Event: Nepal Earthquake
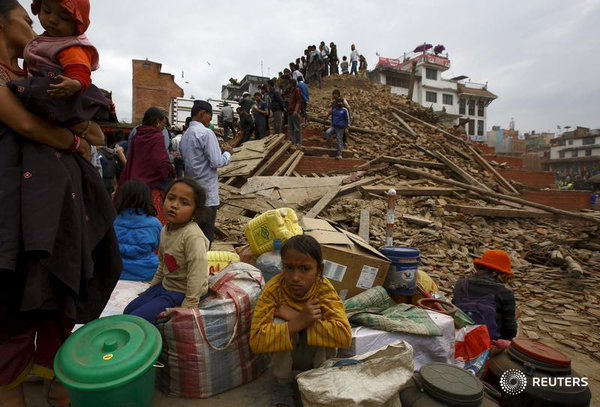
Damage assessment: damage